Lockheed C-130 Hercules

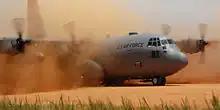
C-130 Hercules performs a tactical landing on a dirt strip, North Carolina, U.S.

In October 1968, a C-130Bs from the 463rd Tactical Airlift Wing dropped a pair of M-121 bombs that had been developed for the massive Convair B-36 Peacemaker bomber but had never been used. The U.S. Army and U.S. Air Force resurrected the huge weapons as a means of clearing landing zones for helicopters and in early 1969 the 463rd commenced Commando Vault missions. Although the stated purpose of Commando Vault was to clear LZs, they were also used on enemy base camps and other targets.